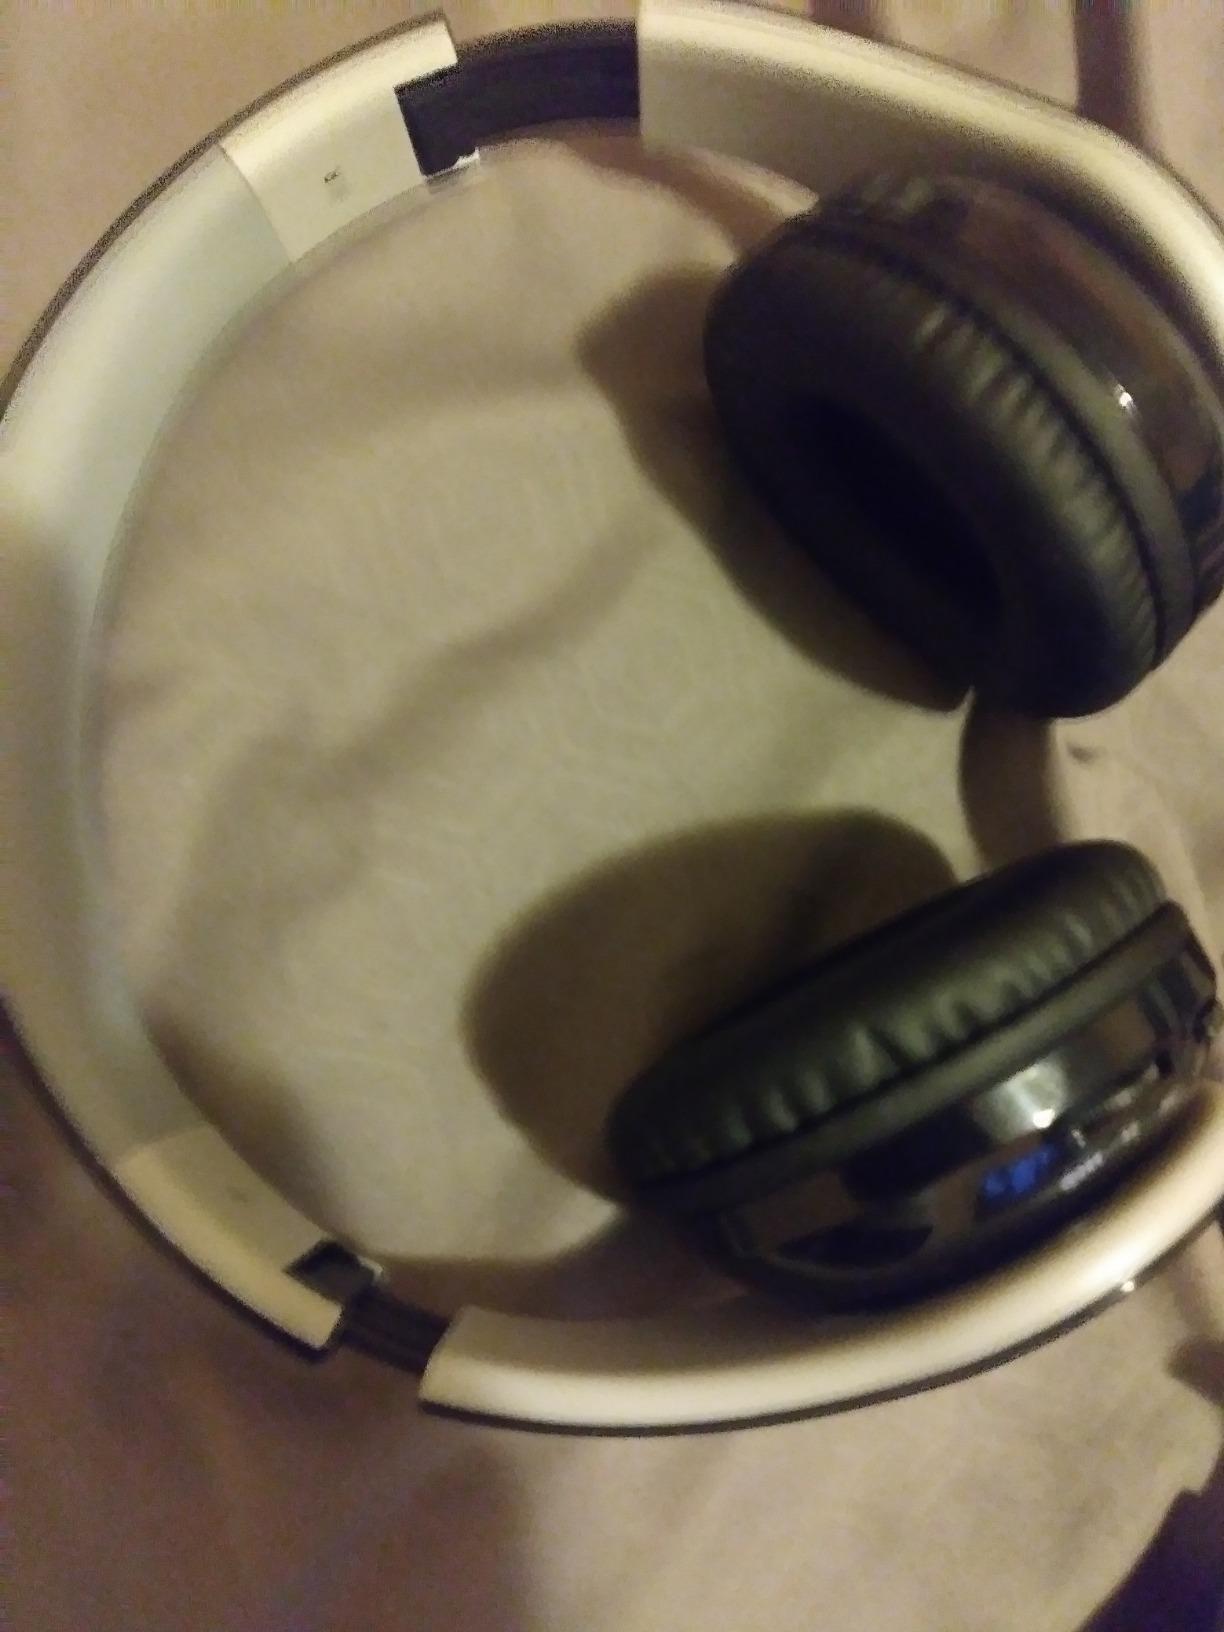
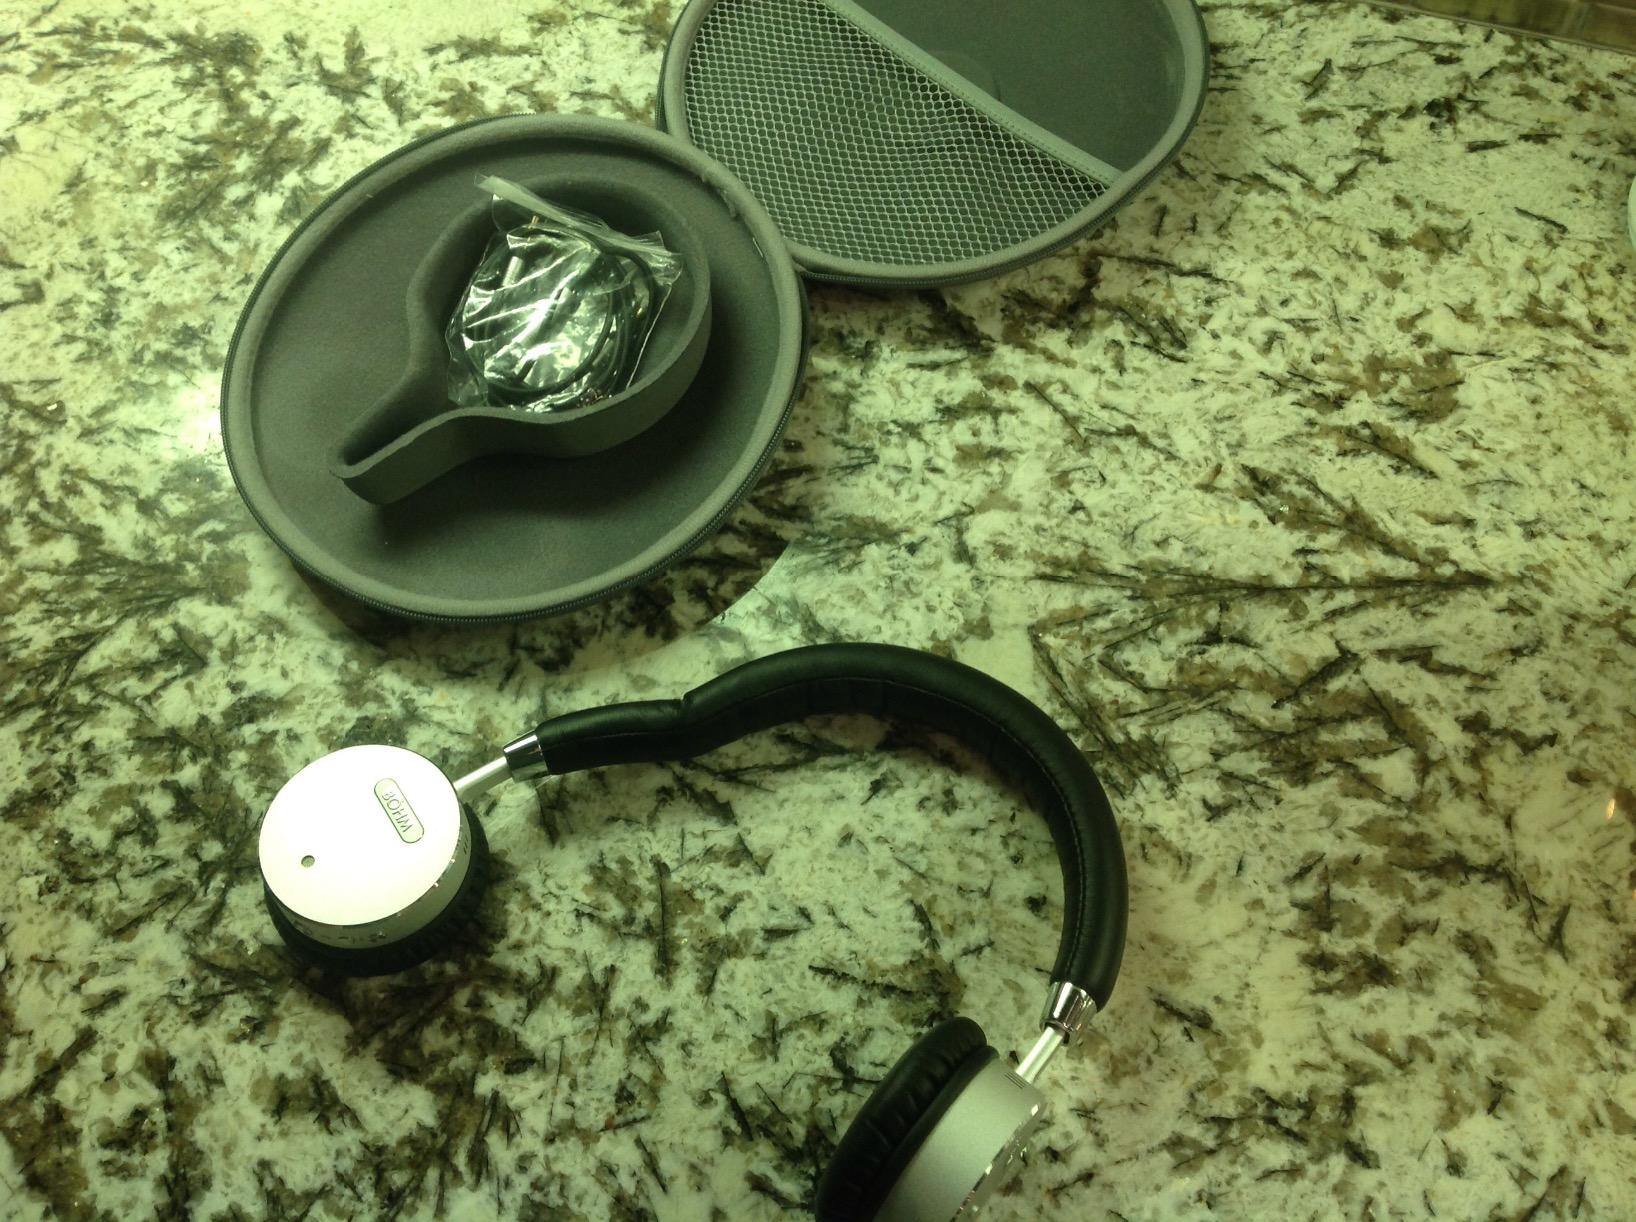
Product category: headphones
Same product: no